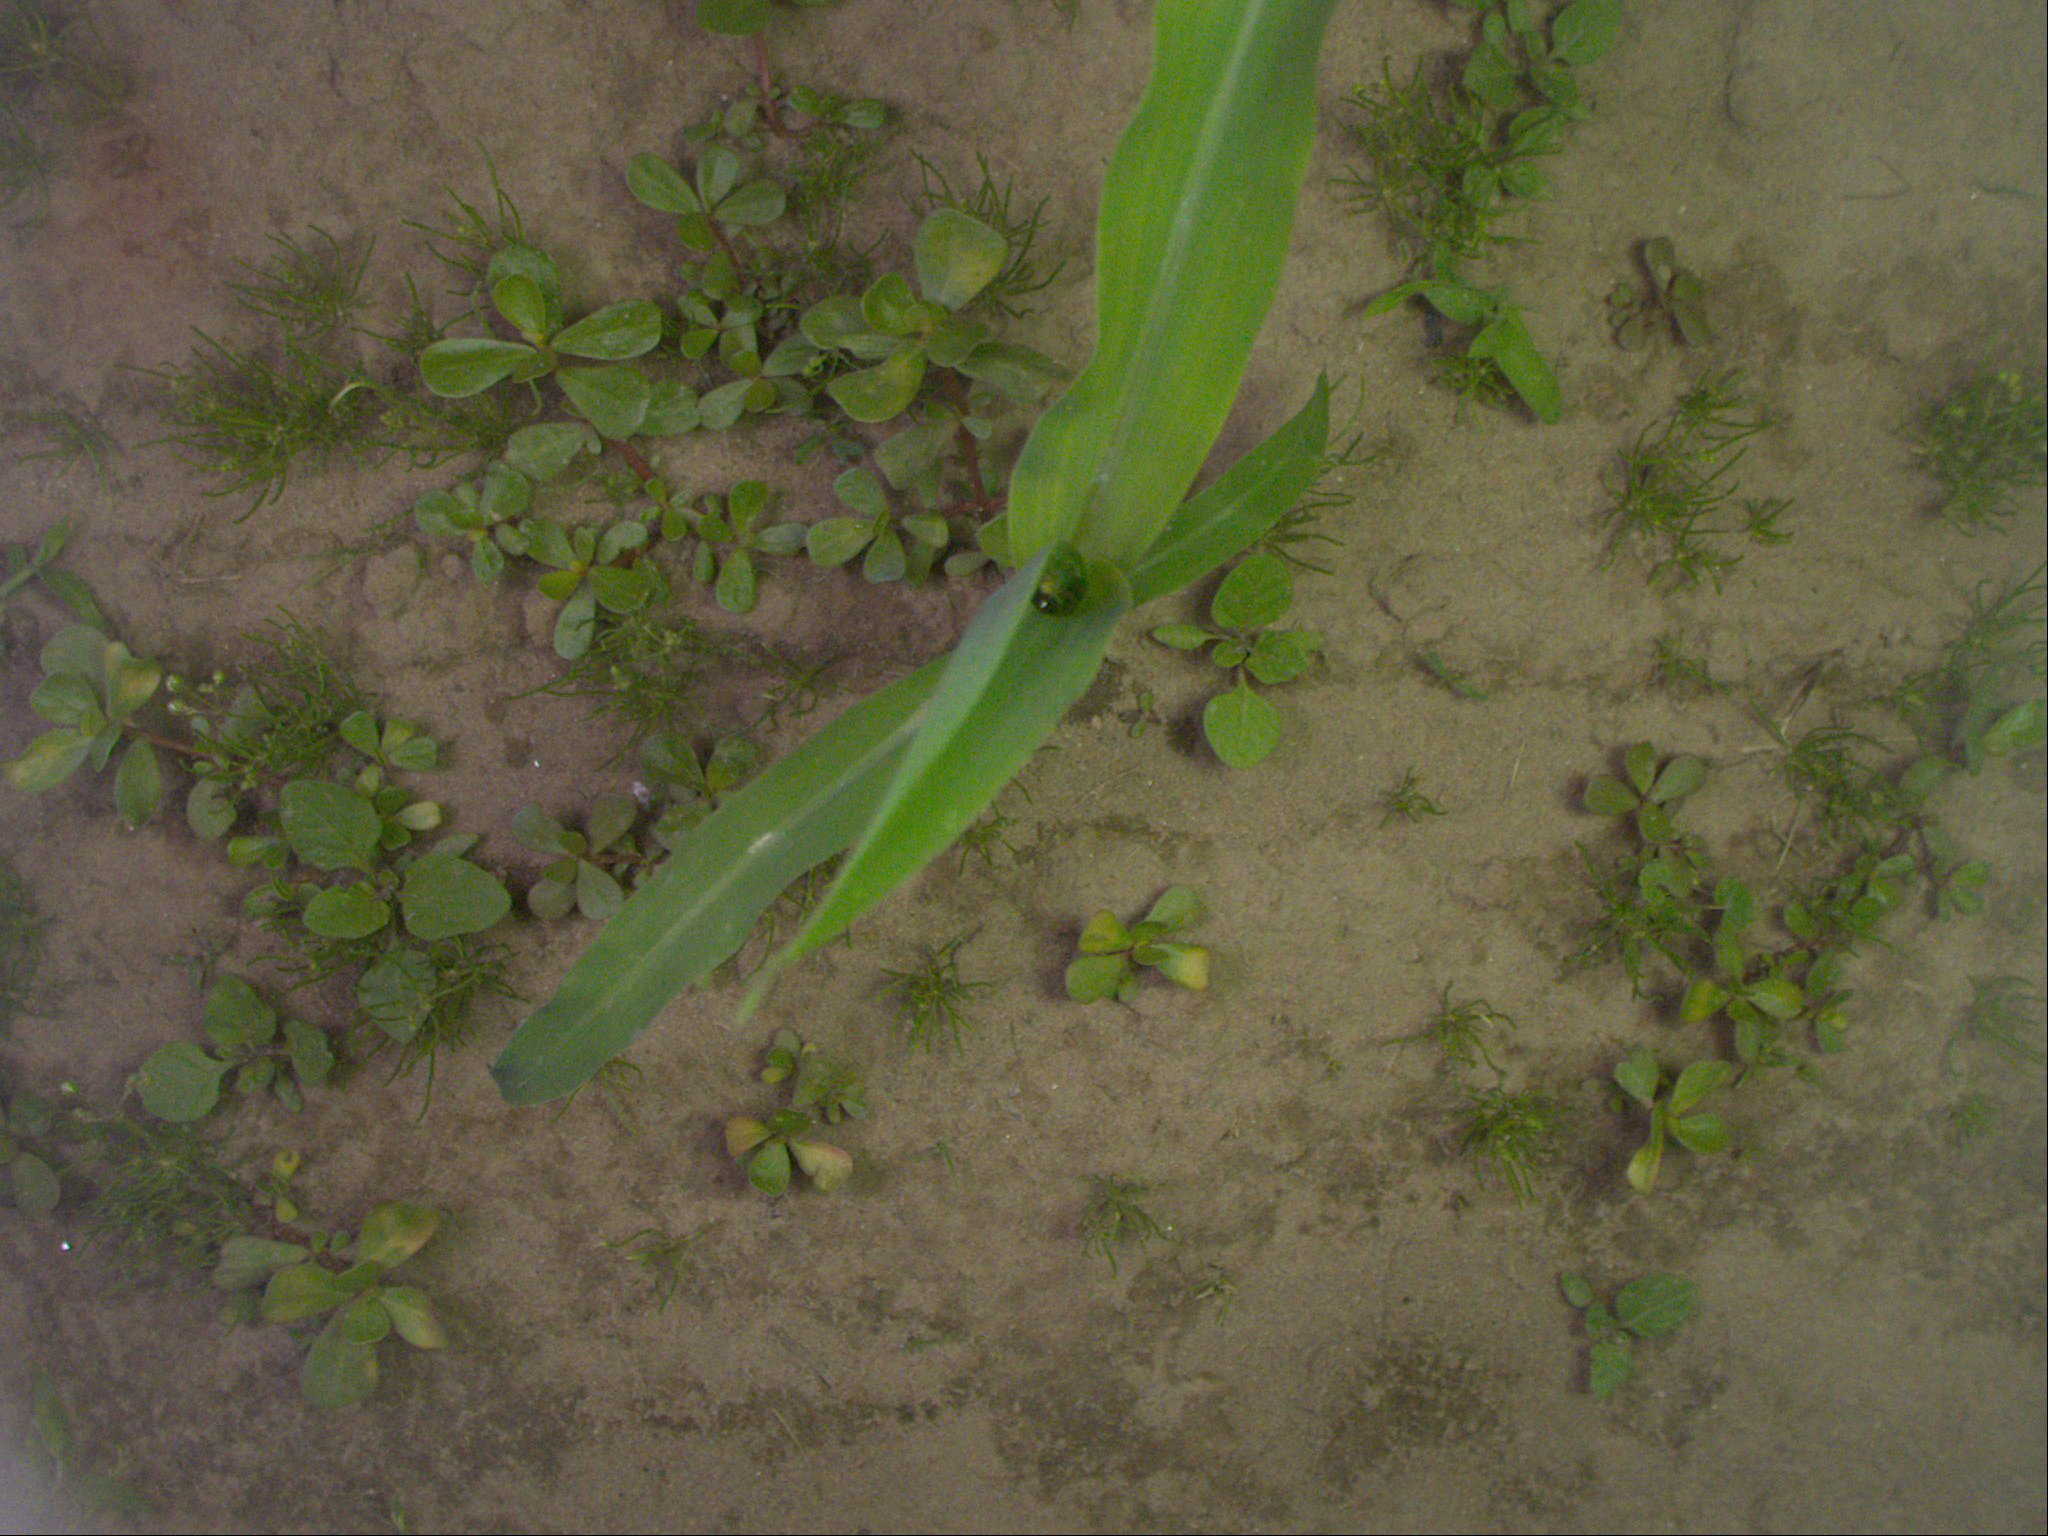
Crop: maize
Objects: maize, stem_maize